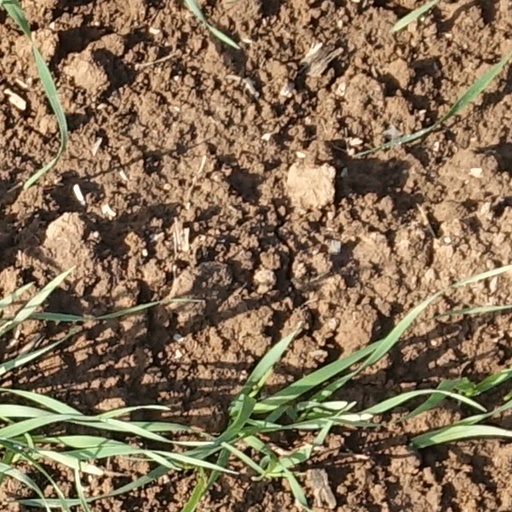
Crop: wheat